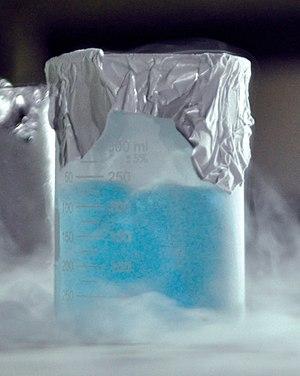
On désigne par oxygène liquide le dioxygène refroidi au-dessous de son point de condensation, soit 90,188 K sous la pression atmosphérique. Sa masse volumique est alors de 1 141 kg·m⁻³, et il gèle à 50,5 K. On l'obtient par distillation fractionnée à partir de l'air.